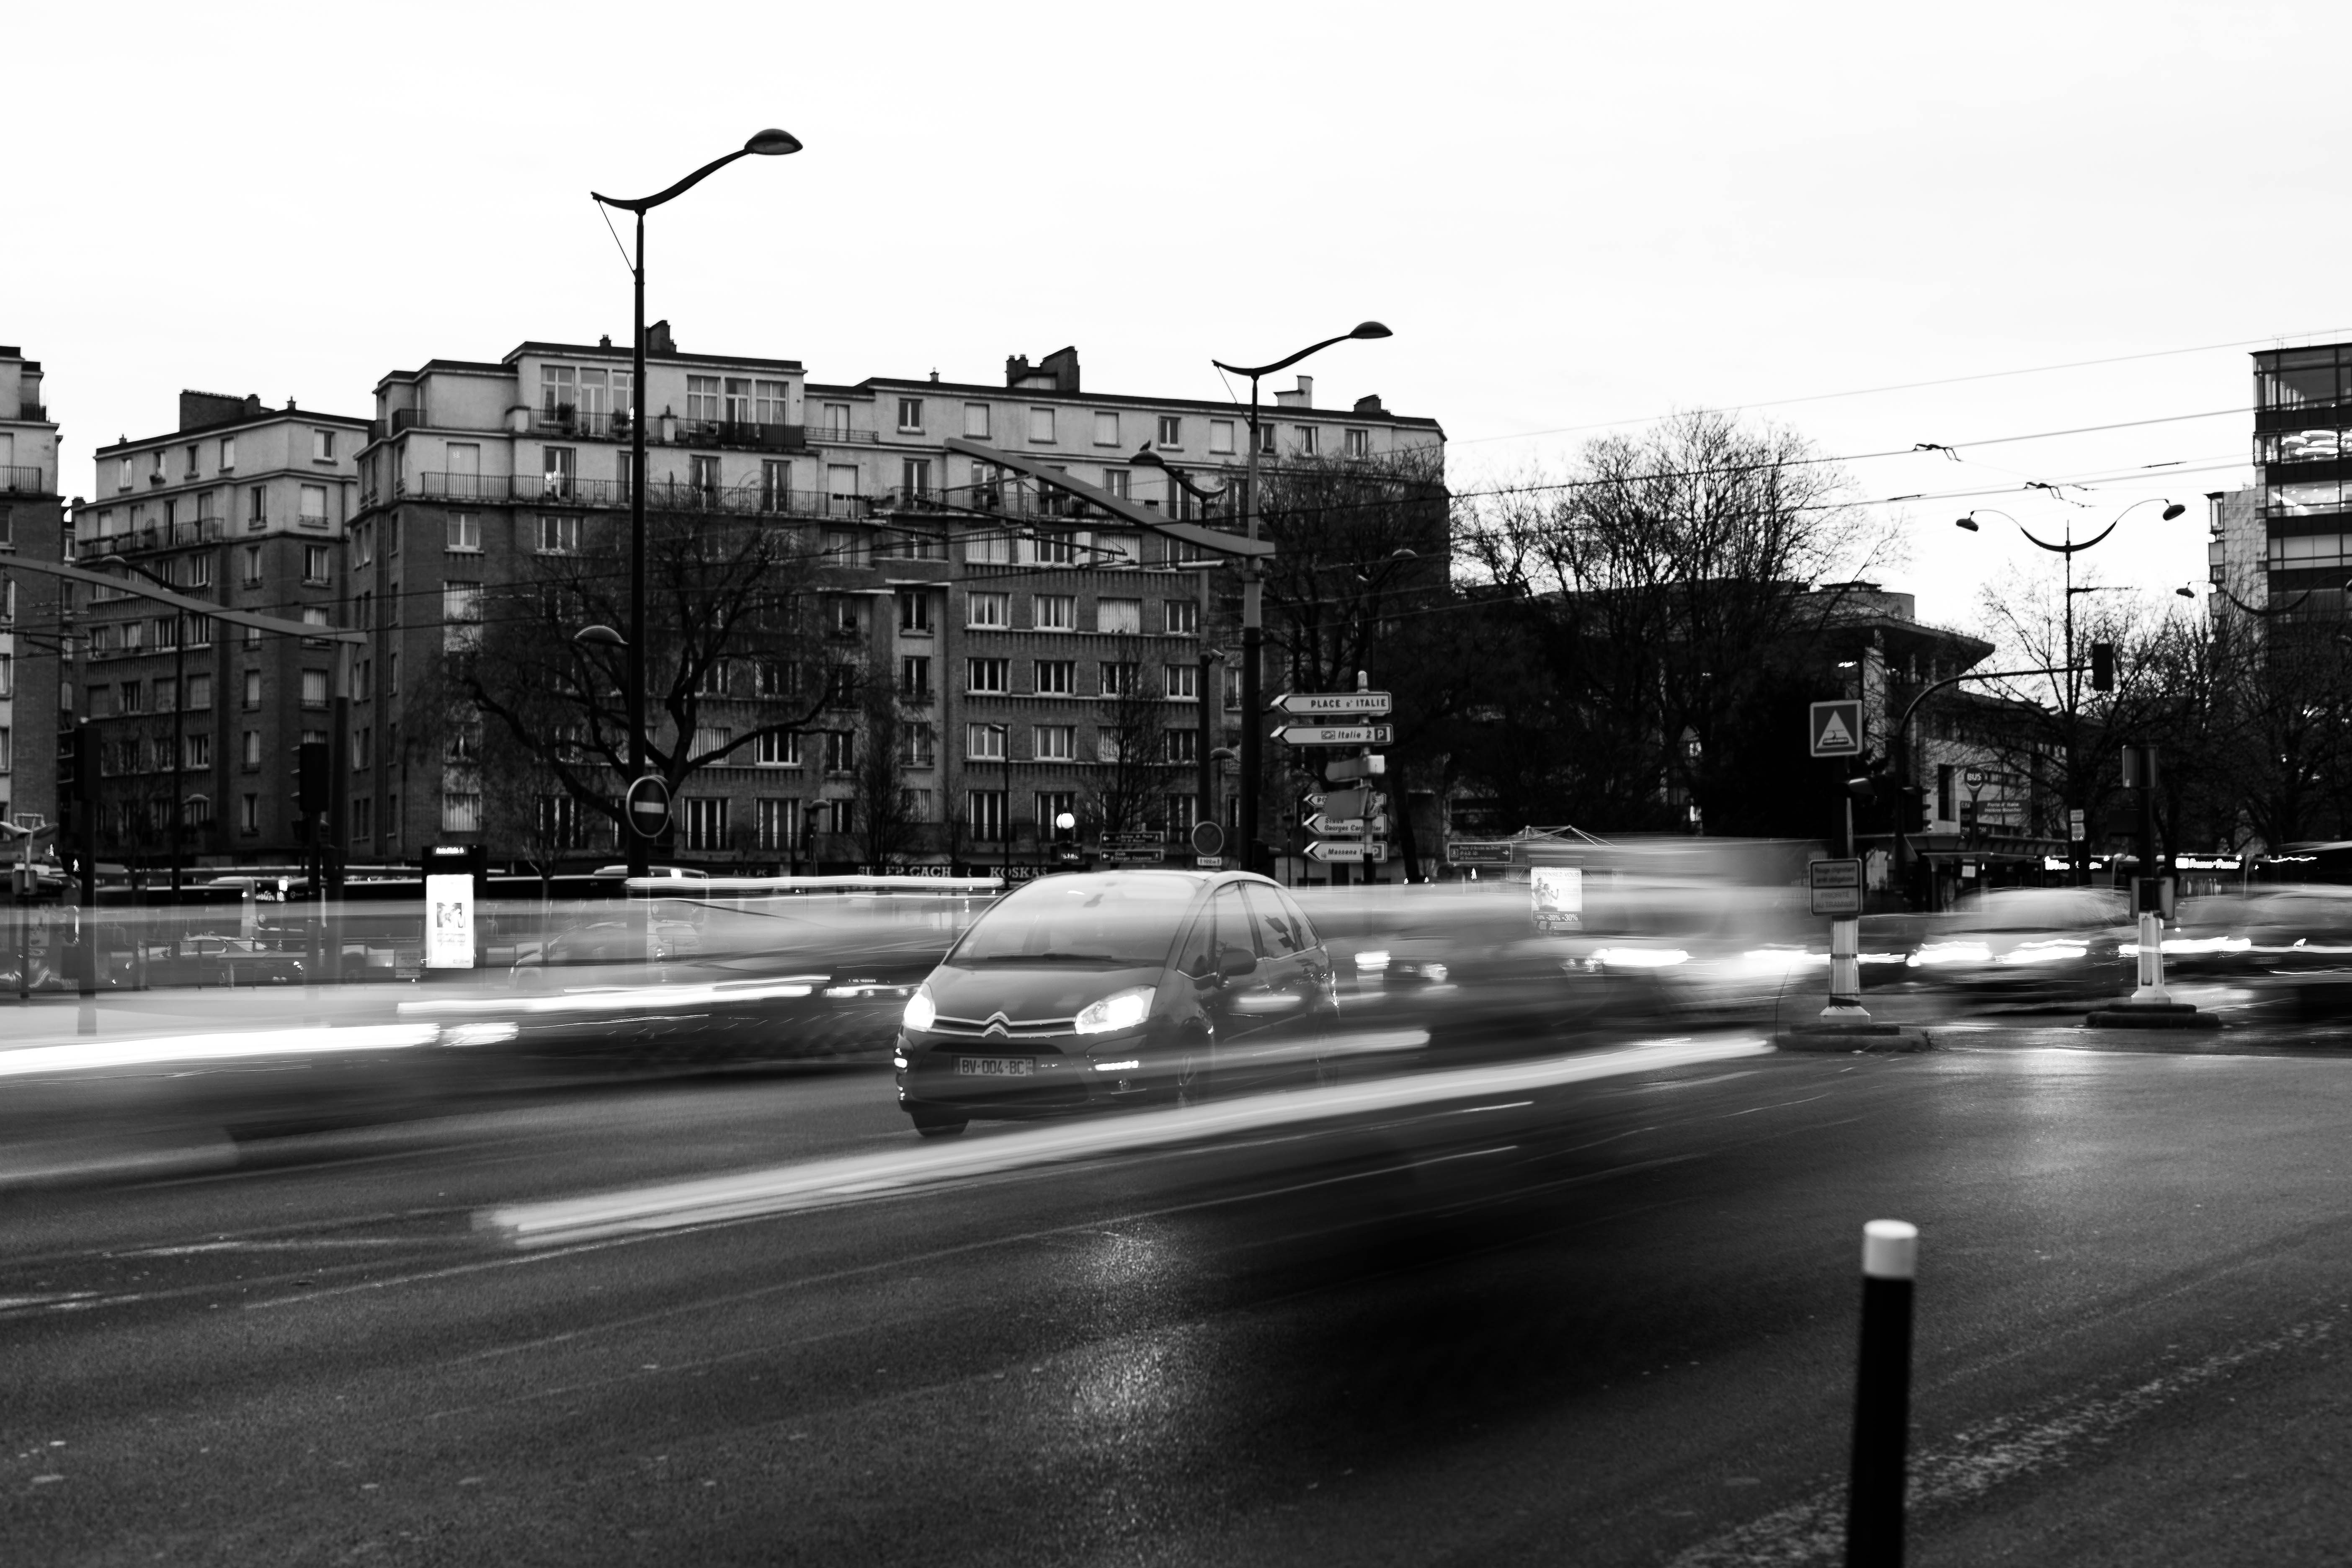
pedestrian, black and white, road, street, city, cityscape, downtown, monochrome, lane, lighting, long exposure, lights, buildings, infrastructure, cars, shape, urban area, monochrome photography, residential area, human settlement, public domain images